Merveilleux scientifique

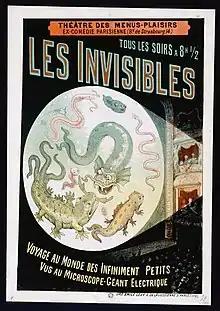
Following the example of merveilleux-scientifique tales, "Les Invisibles" features science and innovation as the tipping point into a marvelous world.

The depiction of the futuristic city is a recurring theme in the graphic art of merveilleux scientifique. Its significance goes beyond just being a mere setting; it symbolizes the society of the future and provides a pretext for showcasing a favorite illustration theme - the juxtaposition of man and his monumental surroundings. Airborne vehicles dancing against a backdrop of disproportionate architecture is a common feature of this imagery. The planes disembark a constant flow of travelers on the rooftops functioning as flight decks. The merveilleux-scientifique vision is pervaded by exoticism, which is especially emphasized on the book covers. Regardless of the storyline, the illustrators always include a visual element that announces the adventure in a distant and lesser-known nation. The desire to disorient readers is paired with an effort to stimulate their imagination, exemplified by Georges Conrad's illustrations gracing many covers of the "Journal des voyages". Conrad draws inspiration from Parisian libraries. In contrast, space travel tales frequently appear in merveilleux-scientifique works, but corresponding illustrations are infrequent and noticeably less groundbreaking.